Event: Nepal Earthquake
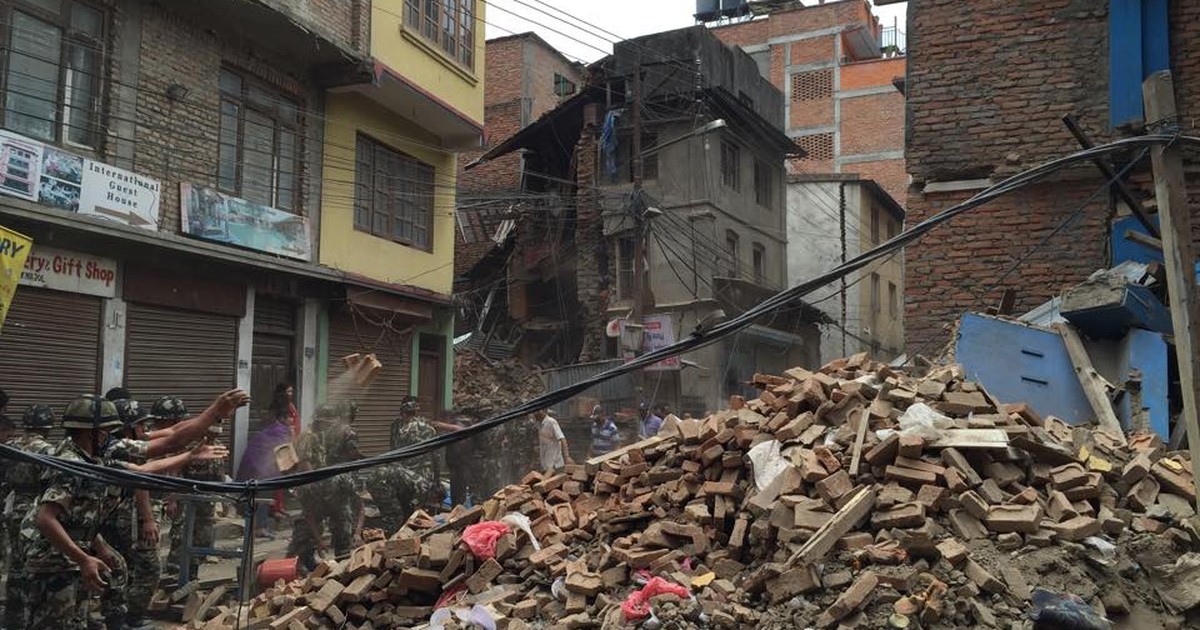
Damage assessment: damage